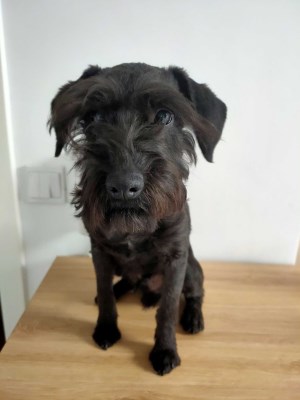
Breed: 2342-n000102-miniature_schnauzer